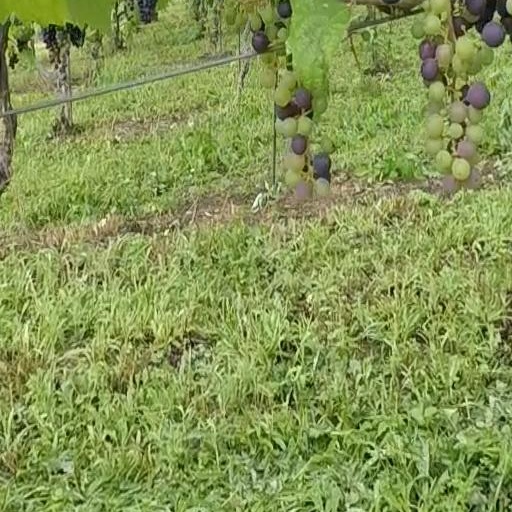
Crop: grape